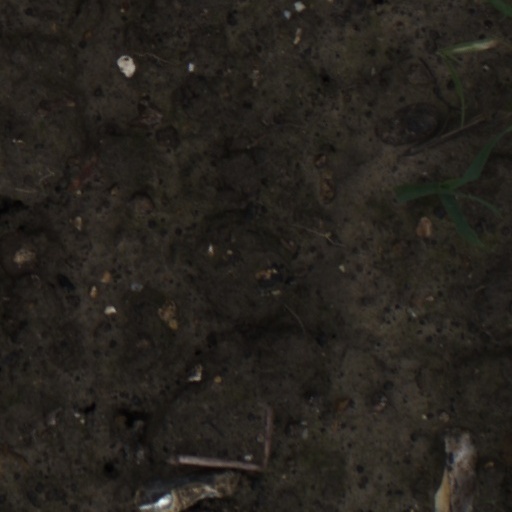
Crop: wheat